J. Roy White

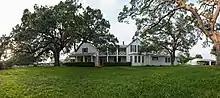
The Johnson Ranch, or "Texas White House"

In 1952, White was hired by Lady Bird Johnson (wife of then-Senator Lyndon B. Johnson) to be the primary architect overseeing the redesign and expansion of her Hill Country home near Johnson City, Texas, which would later be known as the "Texas White House" (now part of the Lyndon B. Johnson National Historical Park). In 1957, White was called back to design an expansion to the house for additional office space; after Johnson's election as Vice President, in 1961 White redesigned the ranch's guest quarters to be more suitable for political visitors.